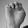
ASL letter: E